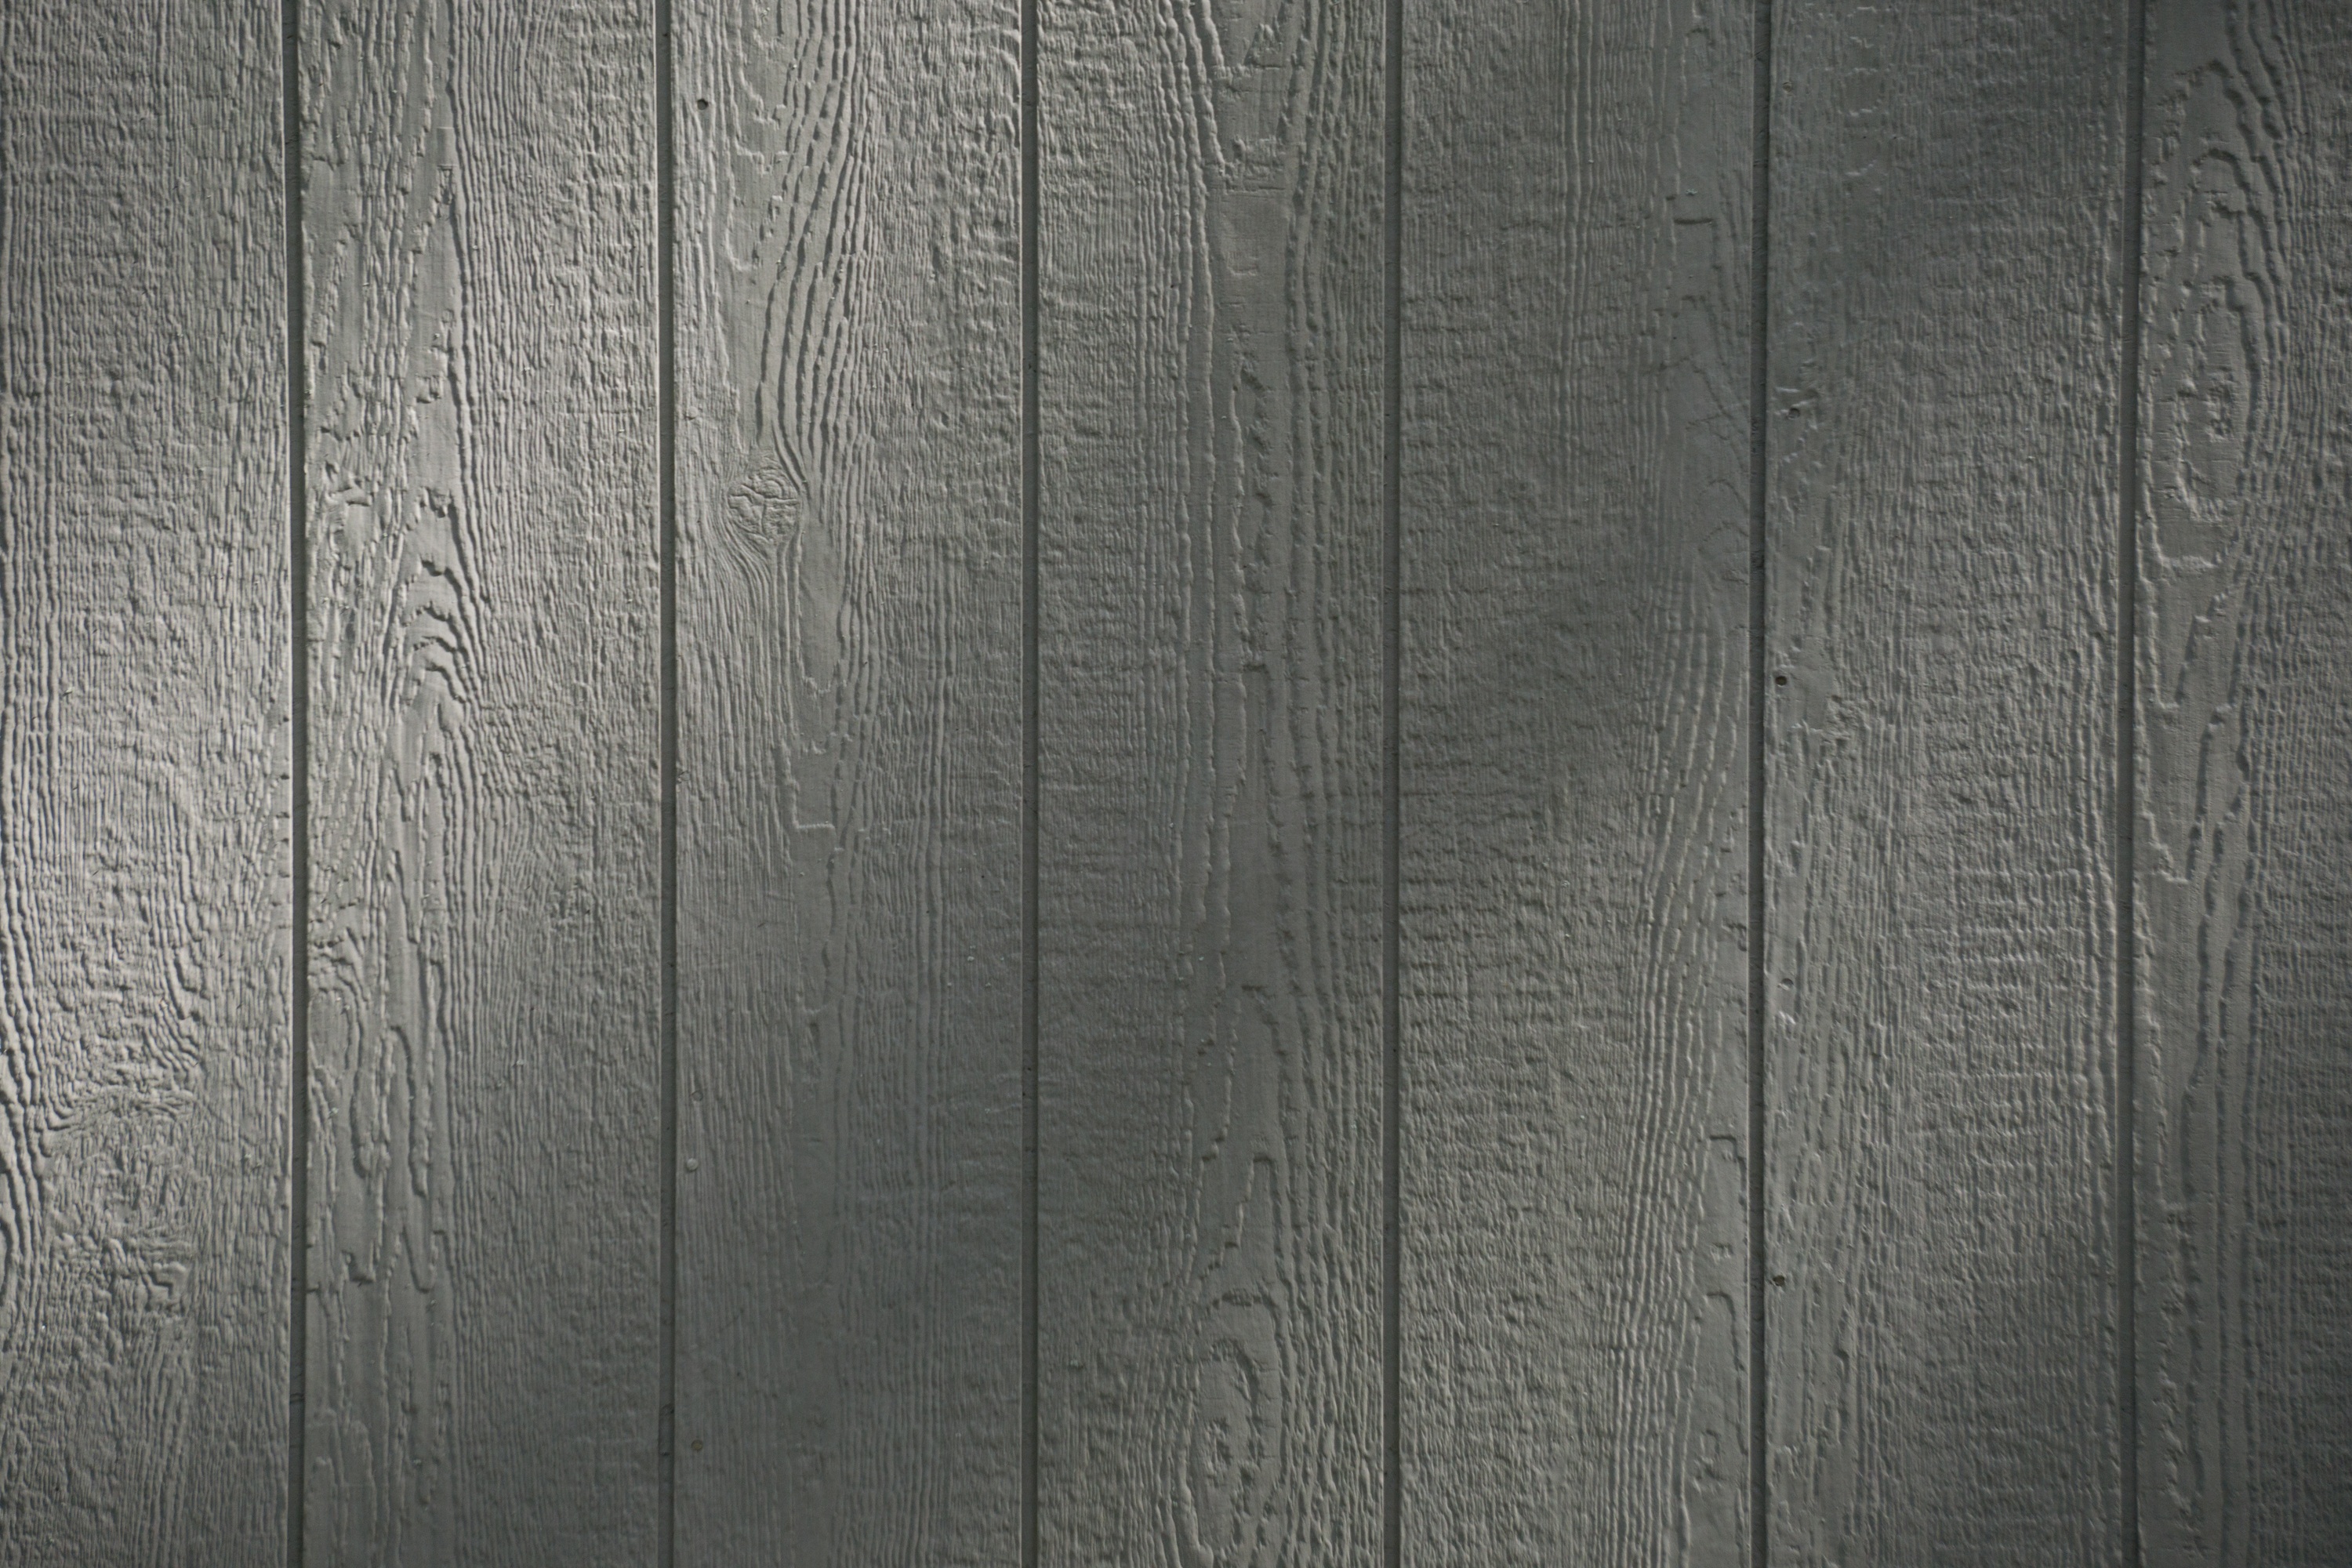
outdoor, wood, texture, plank, floor, wall, tile, material, hardwood, wallpaper, panel, architectural, flooring, wood flooring, clapboard, laminate flooring, wood stain